Lichexanthone

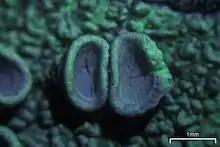
UV-illuminated thallus and apothecia of the crustose lichen "Ochrolechia africana"; the yellowish colour results from the fluorescence of lichexanthone.

Lichexanthone is a member of the class of chemical compounds called xanthones. Specifically, it is a 9"H"-xanthen-9-one substituted by a hydroxy group at position 1, a methyl group at position 8 and methoxy groups at positions 3 and 6. Its IUPAC name is 1-hydroxy-3,6-dimethoxy-8-methyl-9"H"-xanthen-9-one. Lichexanthone's molecular formula is CHO; it has a molecular mass of 286.27 grams per mole. In its purified crystalline form, it exists as long yellow prisms with a melting point of . Its crystal structure is part of the monoclinic crystal system, in the space group called P2/"c". An ethanolic solution of lichexanthone reacts with iron(III) chloride to produce a purple colour; an acetic acid solution containing lichexanthone will emit a greenish fluorescence after adding a drop of concentrated sulfuric acid. The presence of the compound in lichens causes them to fluoresce yellow under long-wavelength UV light, a property that is used as a tool in lichen species identification.